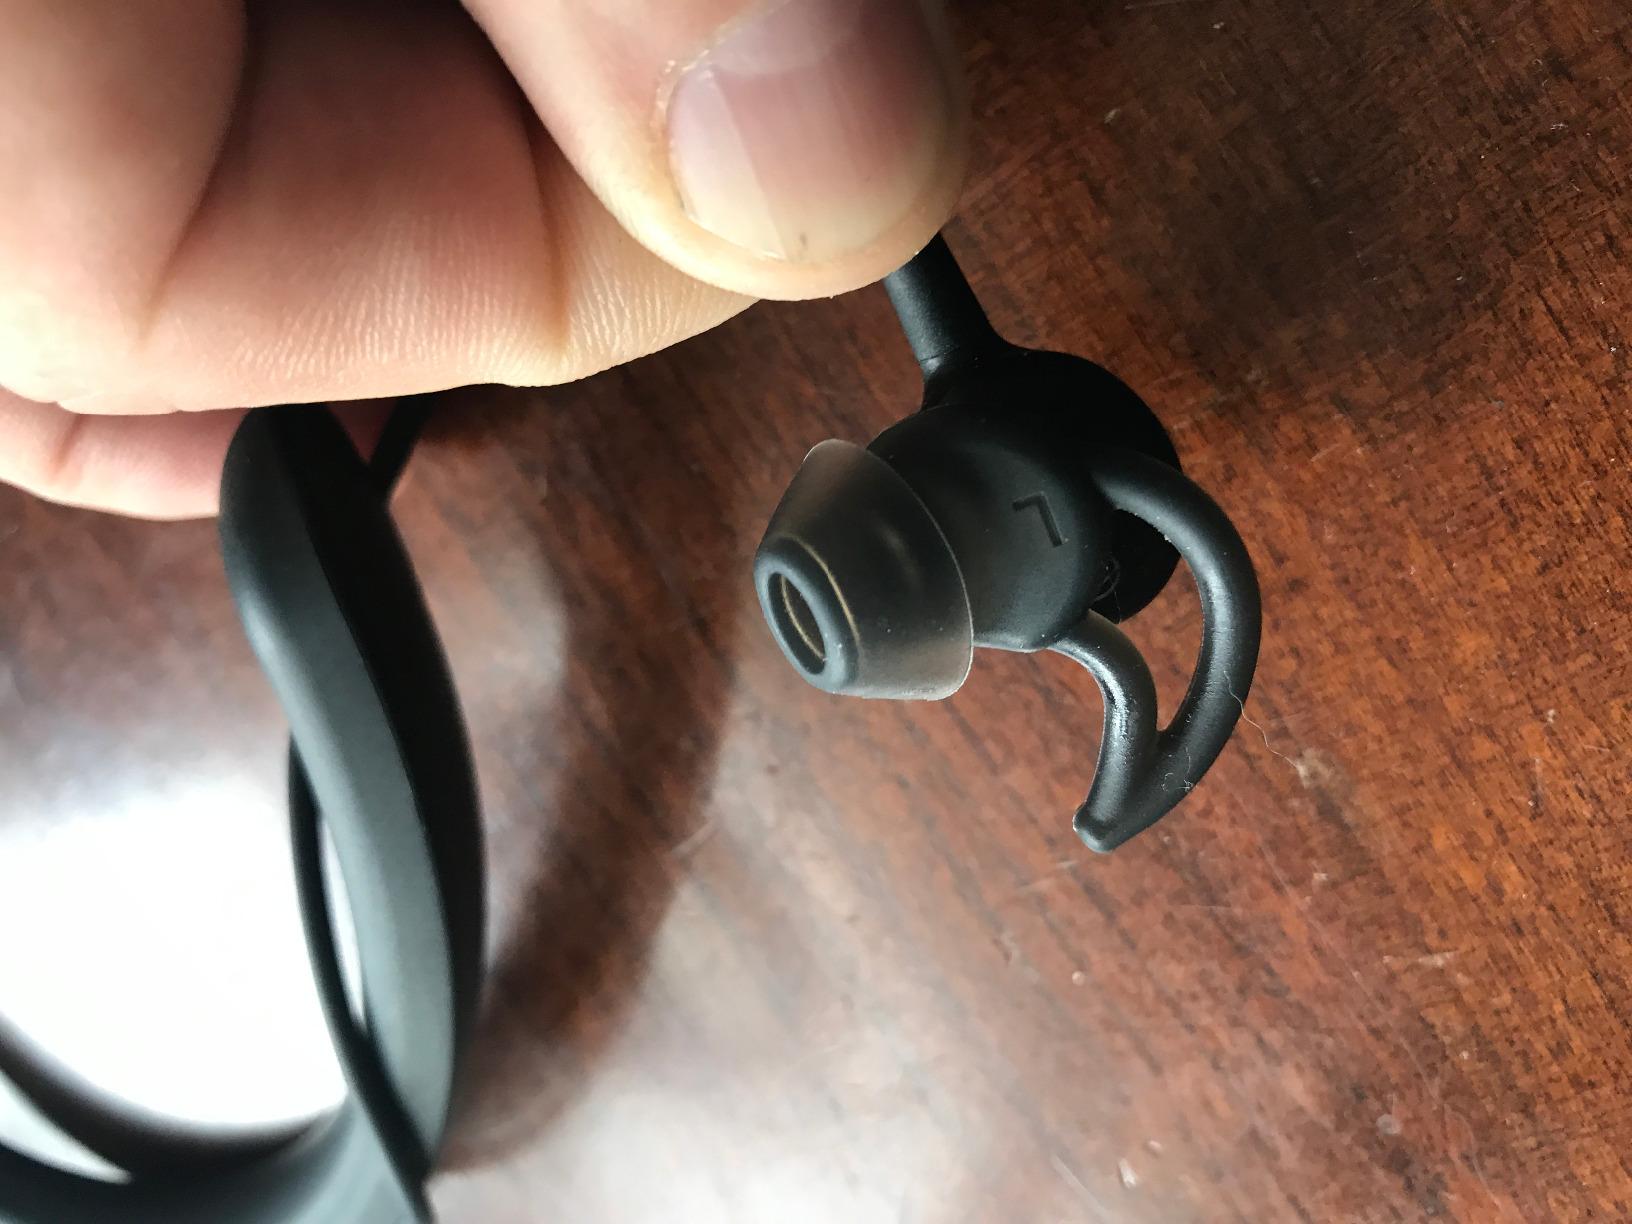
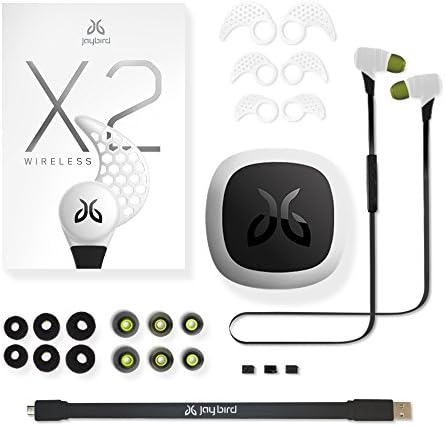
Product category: headphones
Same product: no